Henry William de Saussure

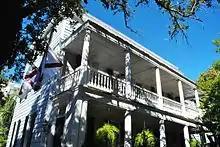
36 Meeting Street, Charleston, ca. 1740 is associated with many eminent South Carolina family names: DeSaussure, Vanderhorst, Brunch, Rivers, Kershaw and Pelzer

At the age of 16, together with his father Daniel de Saussure (1736–1798), he participated in the defense of the city during the 1780 Siege of Charleston. When the city surrendered to British forces, both were captured. As a prisoner of war, Henry was detained aboard the Pack-Horse, a prison ship in Charleston Harbor. Due to the deplorable conditions of the confinement, his health declined on board the ship. He was later released to his mother's custody and those others fortunate to survive the ordeal were released in a prisoner exchange in June 1781, more than a year after the surrender.